Alice Springs

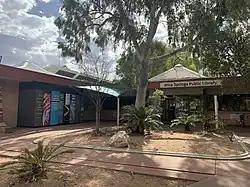
Alice Springs Public Library

World War II brought significant changes to Alice Springs. Prior to the war, Alice Springs was an isolated settlement of fewer than 500 people. During the war, however, the town was an extremely active staging base, known as No. 9 Australian Staging Camp, and a depot base for the long four-day trip to Darwin. The railway hub in Alice Springs was taken over by military operations, and the number of soldiers posted in Alice Springs grew rapidly, as did the number of personnel passing through on their way to and from Darwin. When Darwin was threatened by Japanese forces, the sea routes—the Northern Territory capital's primary means of transportation and resupply—were cut off. The evacuation of Darwin first brought a large number of civilians including elected officials and many of the territory government's records. Alice Springs became the war-time civilian capital of the Northern Territory. When Darwin was bombed by Japanese air forces, a large number of military personnel and their heavy equipment were rapidly moved south to Alice Springs.